Sukhoi Su-30

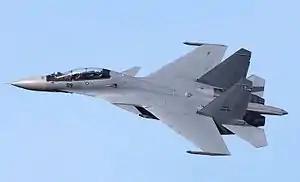
Royal Malaysian Air Force Sukhoi Su-30MKM

To better counter USAF's expanding capabilities in the region, in 1996, an agreement worth US$1.8 billion was reached with Russia to purchase some 38 multirole combat aircraft based on the original Su-30 design. Taking into account China's requirements for its new fighter, the aircraft became known as Su-30MKK ("Modernizirovannyi Kommercheskiy Kitayski" - Modernized Commercial Chinese).